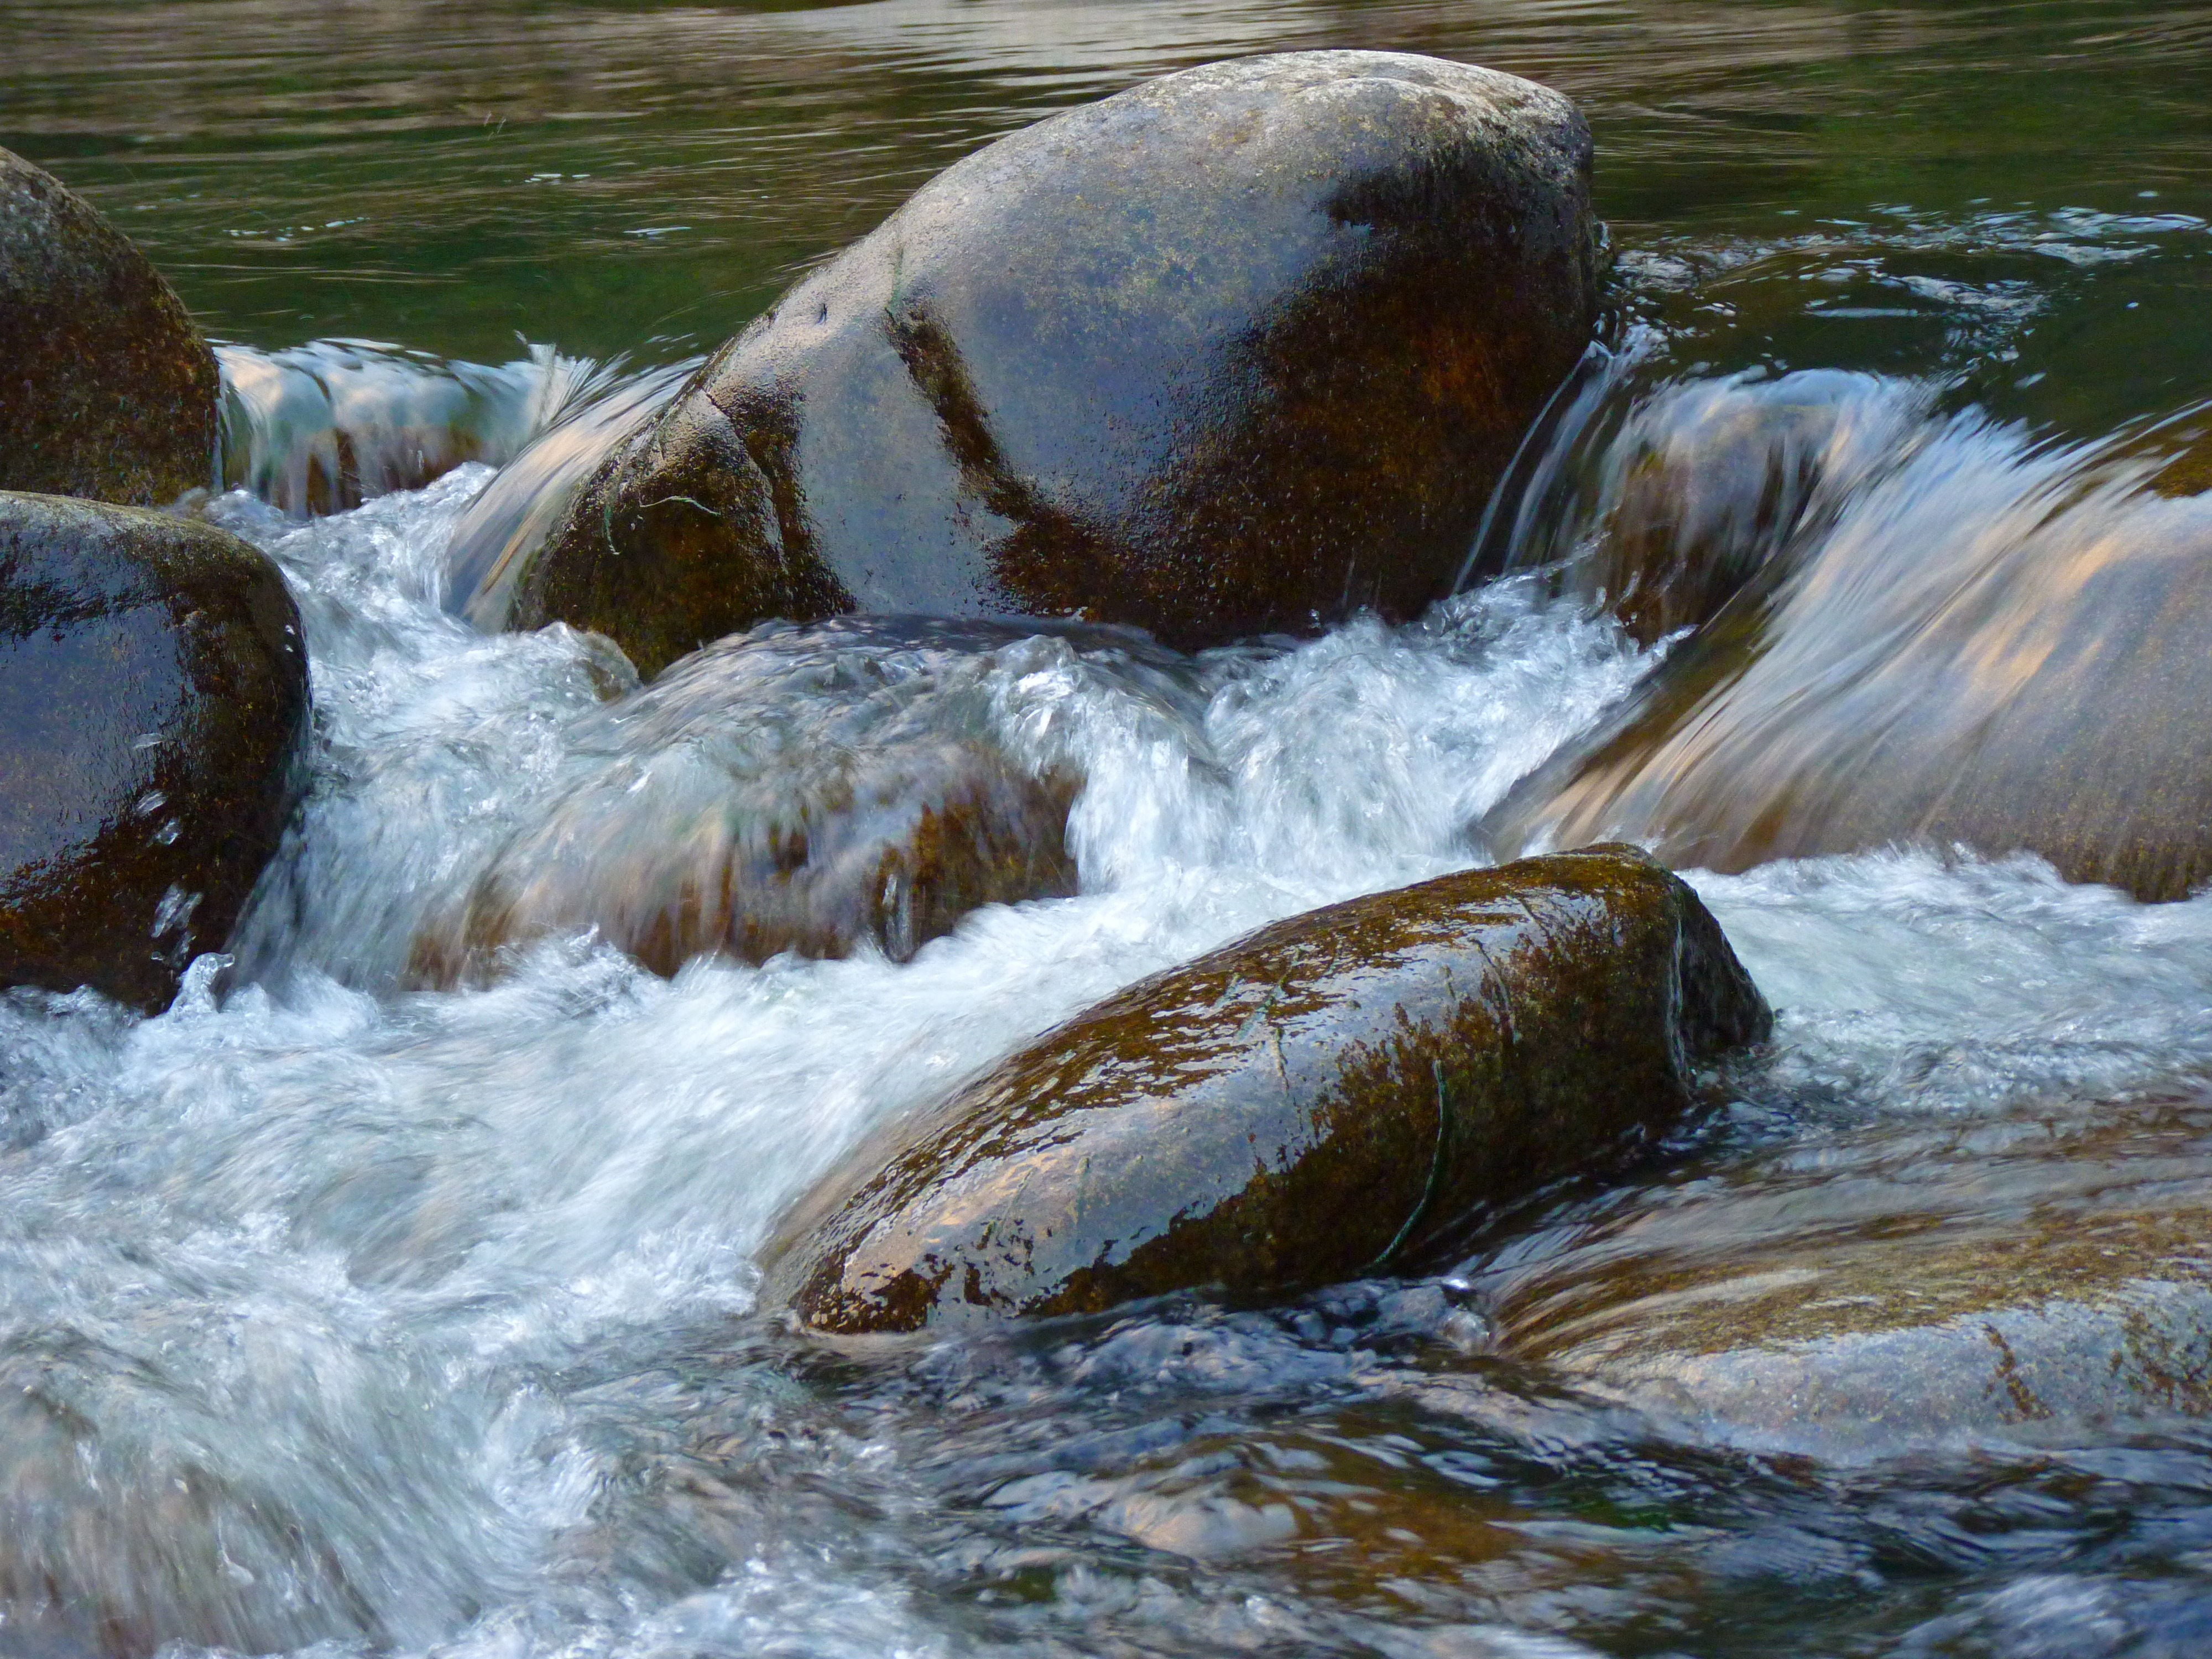
sea, coast, water, rock, waterfall, winter, shore, wave, river, stone, stream, flow, rapid, body of water, waters, water feature, wind wave